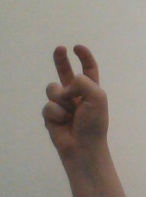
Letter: toot